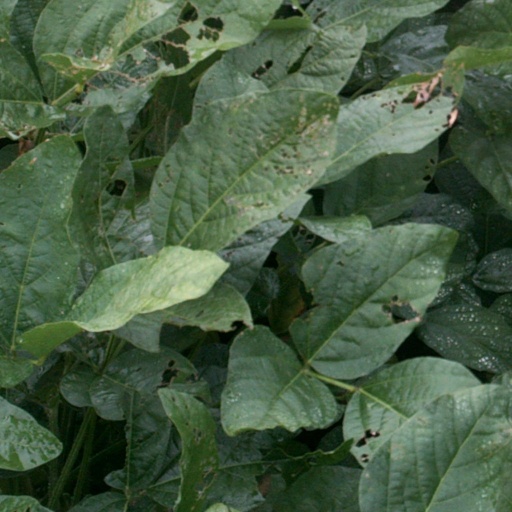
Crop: soybean